Fieseler Fi 156 Storch

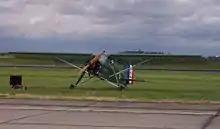
Morane-Saulnier MS.505 Criquet

During the Second World War, the French manufacturer Morane-Saulnier was operated under German control, during which time it built German types including the Storch. Immediately after the liberation of France in 1944, the production of the Fi 156 at the Morane-Saulnier factory was continued at the request of the "Armée de l'Air". The resulting batch of aircraft produced with the remaining stock of Argus air-cooled inverted V8 engines were designated "MS 500 Criquet". Aircraft with further modifications and different engines (inline and radial) received various different type numbers. The use of the aircraft in Indochina highlighted the weakness of wood for the construction of the airframe; thus it was decided to build the wings out of metal instead. Among the modifications, the defensive weapon aiming through the back window was dropped, although some aircraft were modified in the field to take a MAC 34T machine gun firing through one of the side windows. Some 141 aircraft were built before the end of the Second World War while a total of 925 aircraft were built before the end of the production of all types of "Criquet" by Morane-Saulnier in 1965.